José Domingo Cañas Memory House

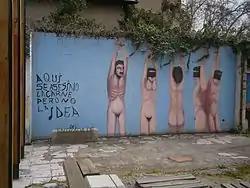
One of the side murals.

In the mid-1990s, local residents began to denounce what happened in the house, and later they coordinated with other individuals and organizations in the community around it. This was of vital importance for the recognition and recovery of the site as a place dedicated to memory, where vigils were held every Wednesday evening, making their commitment to the recovery of the memories of what happened there known in the neighborhood.